Ben Stiller

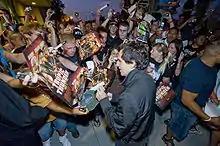
Stiller signing autographs before a screening for "Tropic Thunder" at Camp Pendleton in August 2008

In the early 1990s, Stiller had minor roles in films such as "Stella" and "Highway to Hell" as well as a cameo in "The Nutt House". In 1992, Stiller was approached to direct "Reality Bites", based on a script by Helen Childress. Stiller devoted the next year and a half to rewriting the script with Childress, fundraising, and recruiting cast members for the film. It was eventually released in early 1994, directed by Stiller and featuring him as a co-star. The film was produced by Danny DeVito, who would later direct Stiller's 2003 film "Duplex" and produce his 2004 film "Along Came Polly". "Reality Bites" debuted as the fifth highest-grossing film over the President Day opening weekend and received mixed reviews.